Grand Canyon (mall)

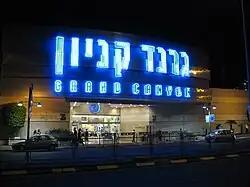
The main entrance to the Grand Canyon at night in 2008

The Grand Canyon (Hebrew: גרנד קניון, literally "Grand Mall," a play on words with the actual Grand Canyon) is the largest shopping mall in northern Israel, located in the northern city of Haifa.